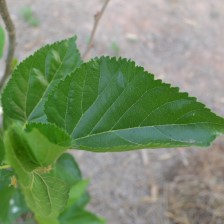
Variety: ChiangMaiBuriram60